2nd Quick Response Division (South Korea)

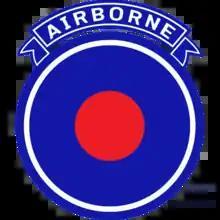
2nd Quick Response Division insignia

The 2nd Quick Response Division (hanja: 第二迅速對應師團), also known as Furious Wave Division (hanja: 怒濤部隊), is a military formation of the Republic of Korea Army and is the only infantry division in the VII Maneuver Corps to serve as an offensive and air assault mission.